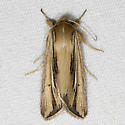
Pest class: wheathead_armyworm_Dargida_diffusa